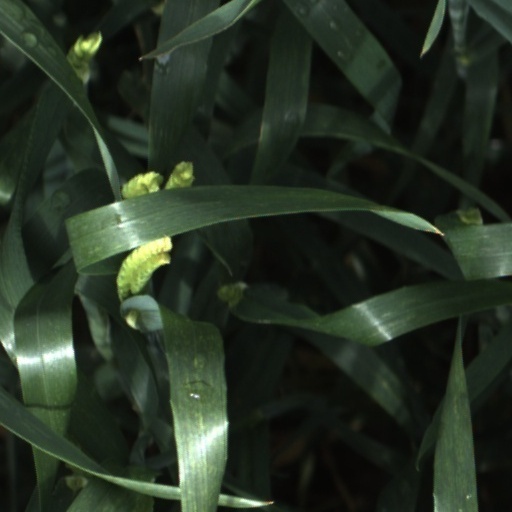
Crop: wheat